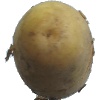
Label: white_potato